3100: Run and Become

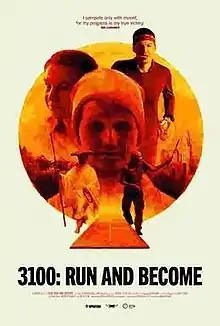
Film poster

3100: Run and Become is a documentary about why people run, with portraits of runners and what motivates them. It was directed by Sanjay Rawal.